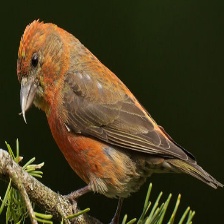
Species: RED CROSSBILL
Scientific name: LOXIA CURVIROSTRA